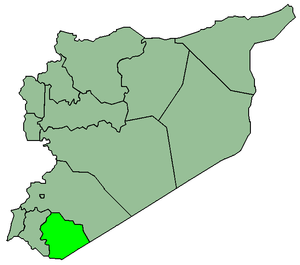
Les gouvernorats ou mouhafazas de Syrie sont divisés en districts, eux-mêmes divisés en sous-districts.